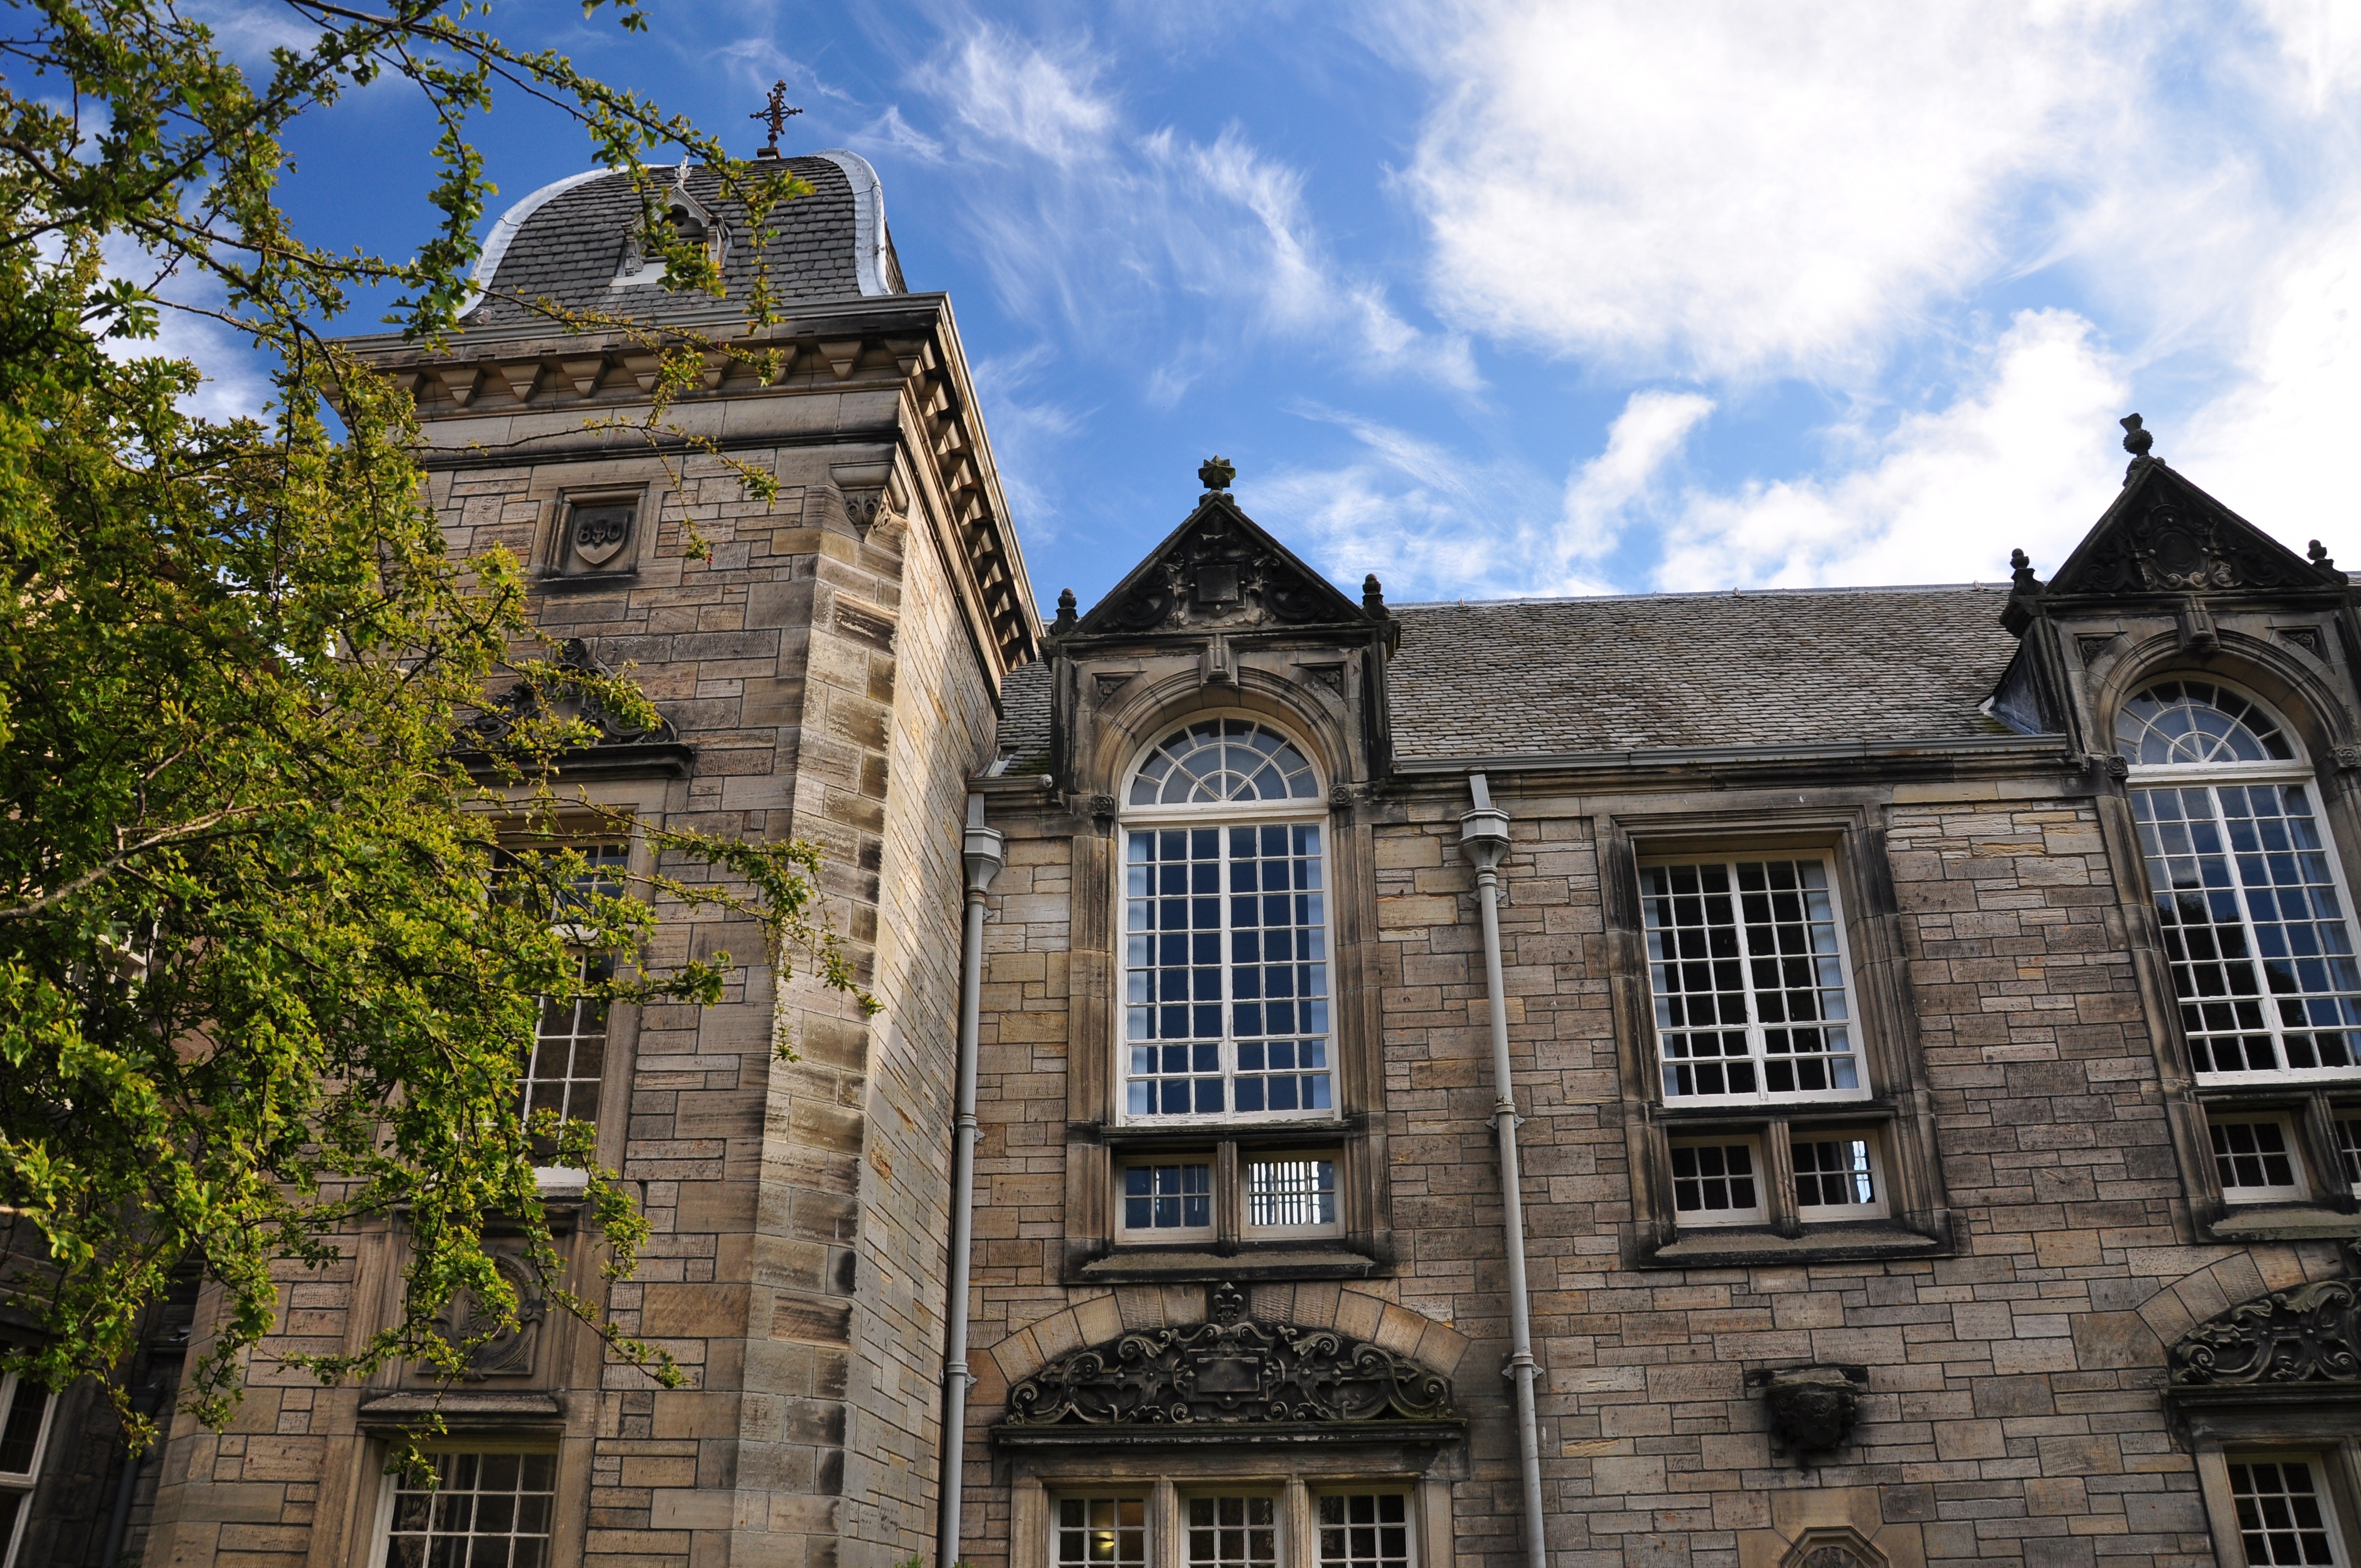
architecture, mansion, house, building, chateau, monument, landmark, facade, church, place of worship, synagogue, scotland, estate, neighbourhood, st andrews